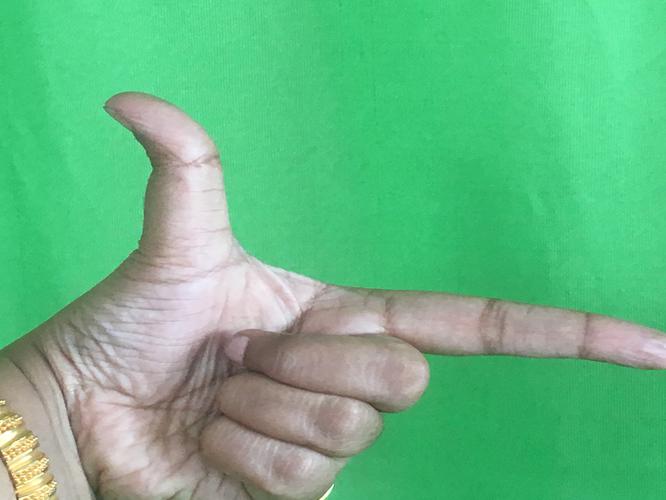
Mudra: Chandrakala
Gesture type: single_hand